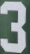
Number: 3